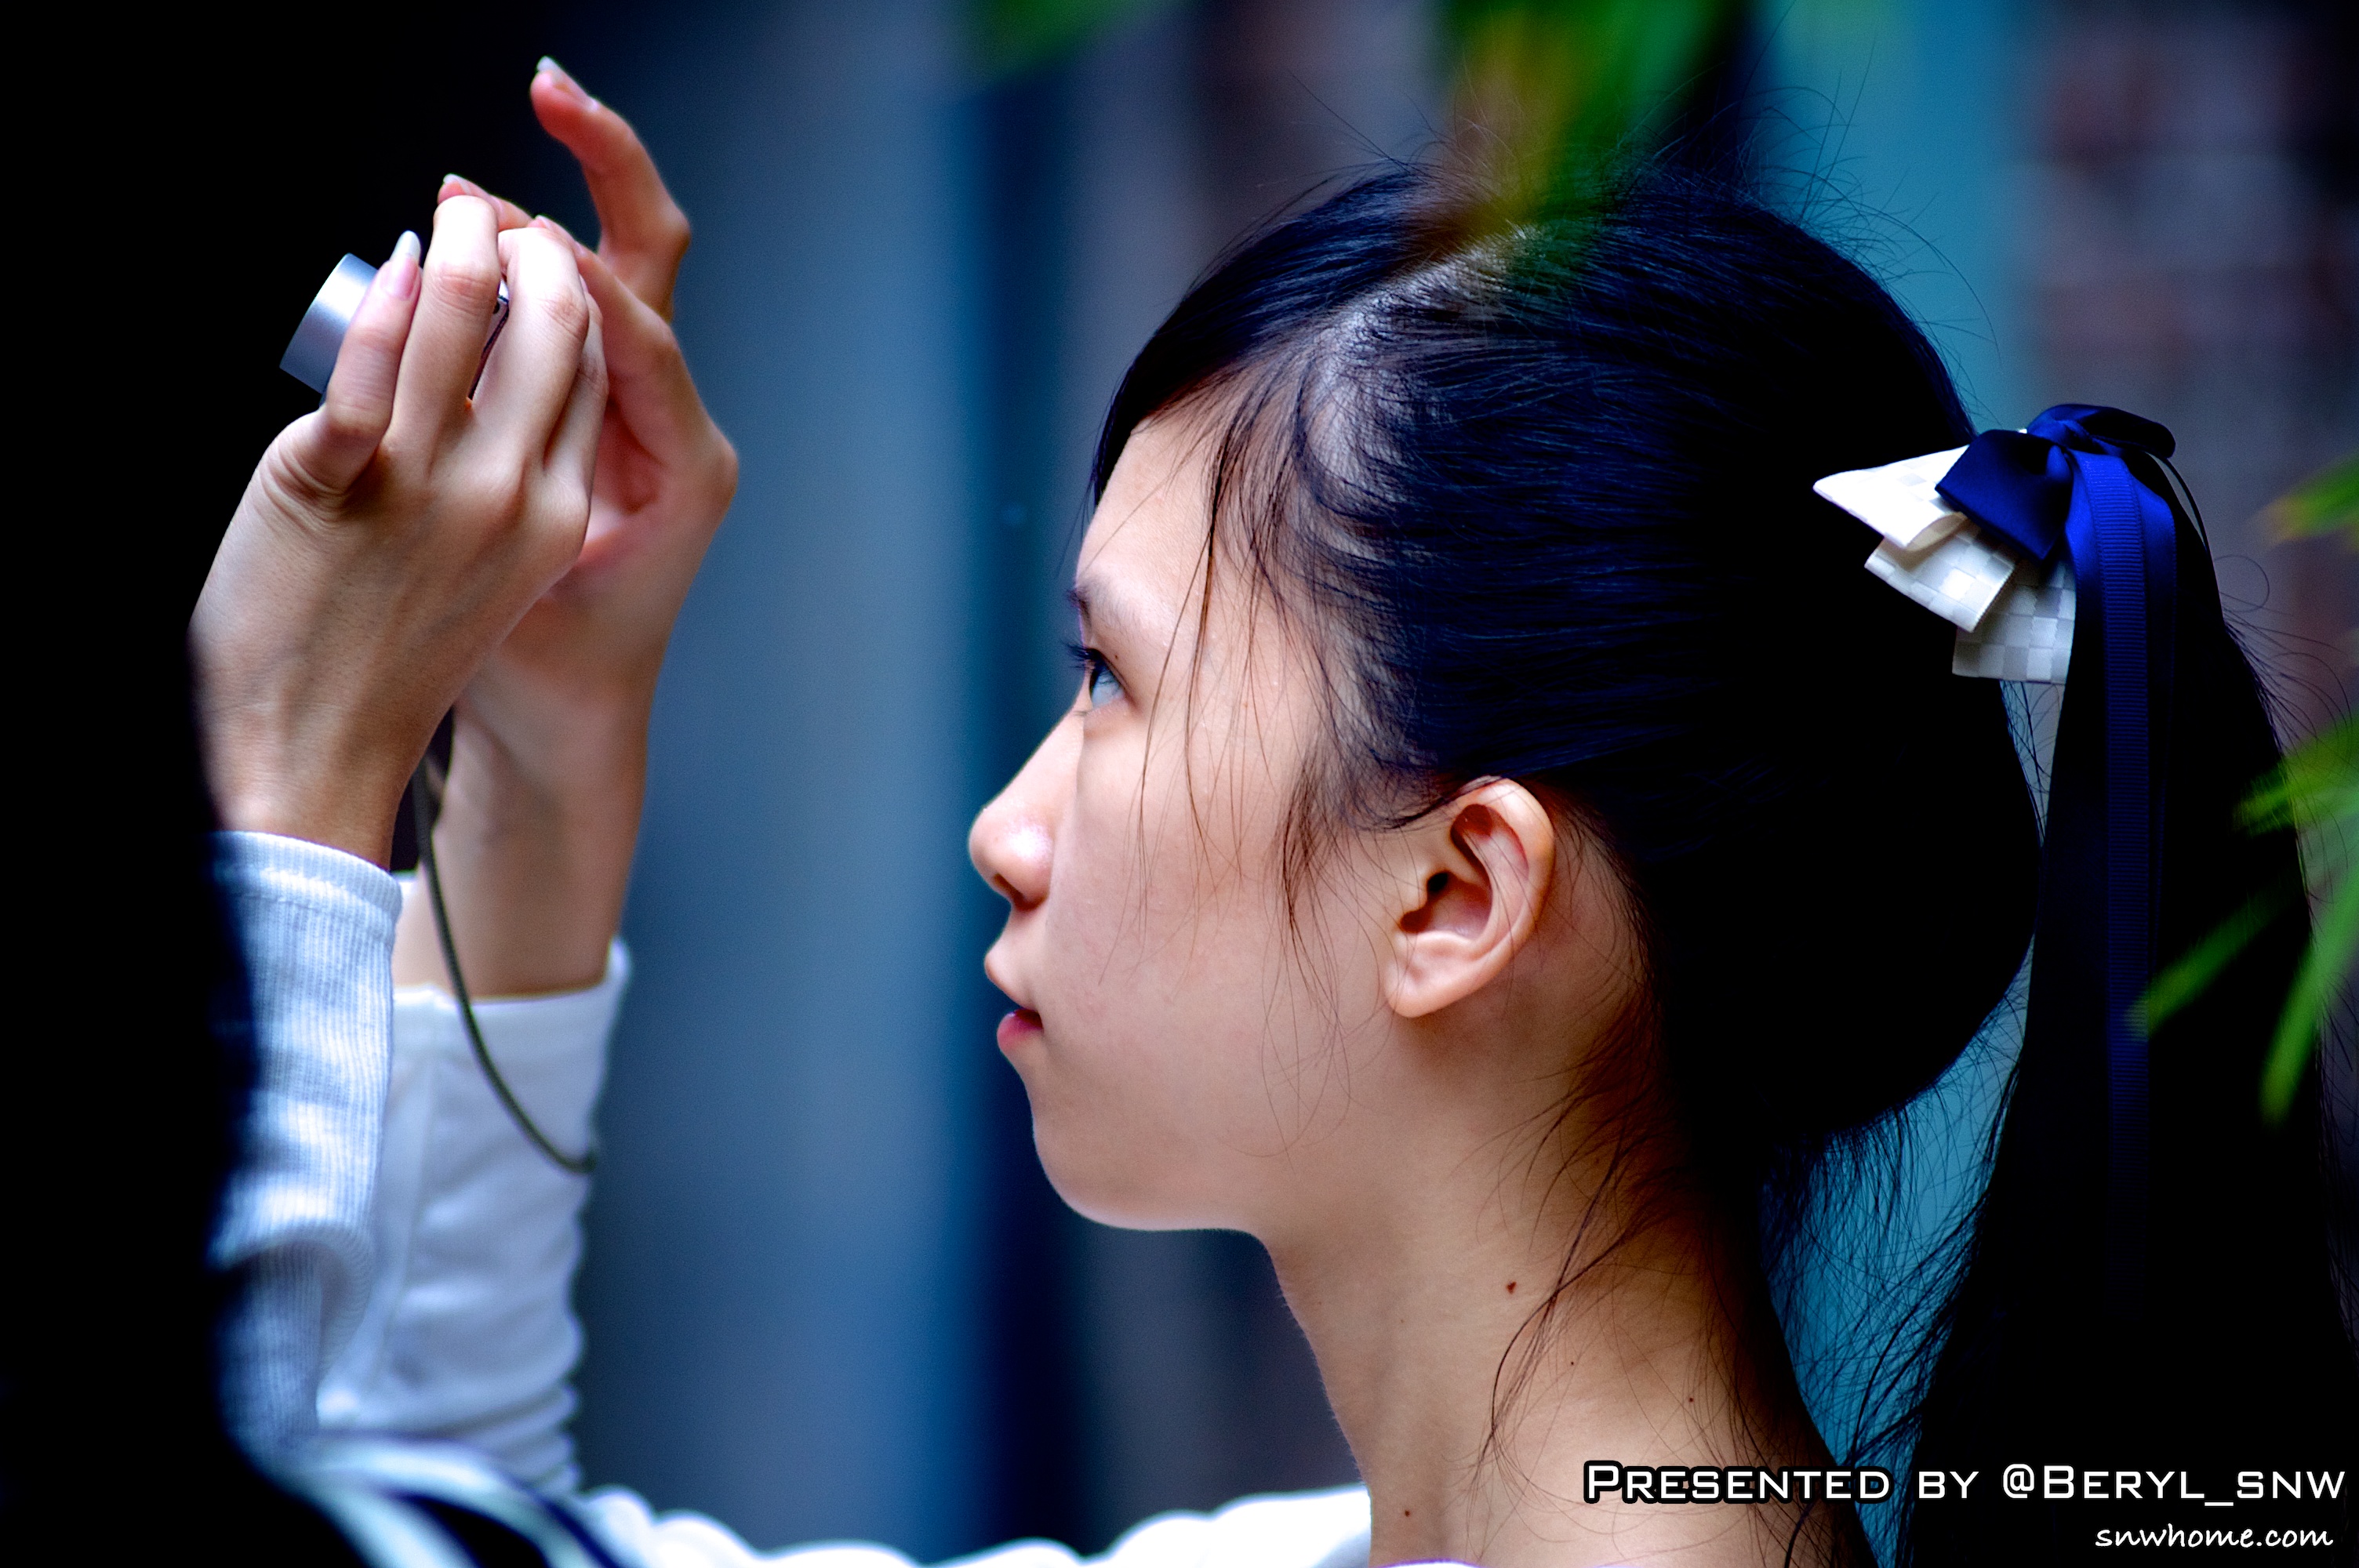
person, creative, sky, girl, boy, model, student, blue, outdoors, girls, boys, university, beauty, canton, china, guangzhou, sense